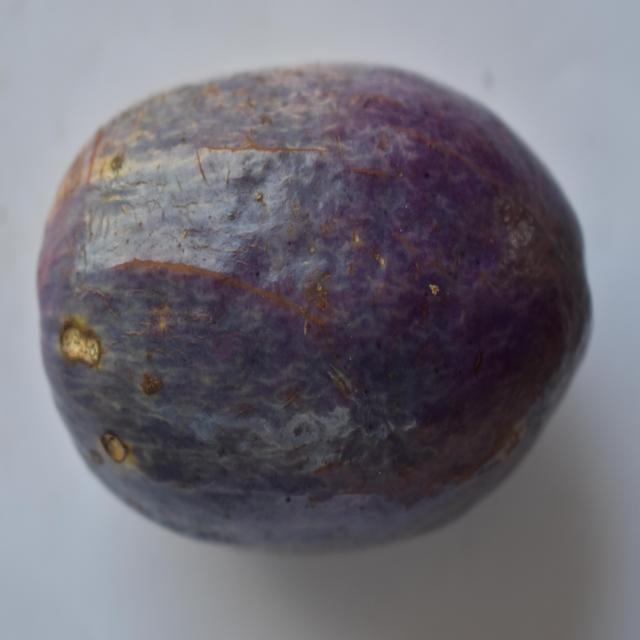
Plum grade: spotted